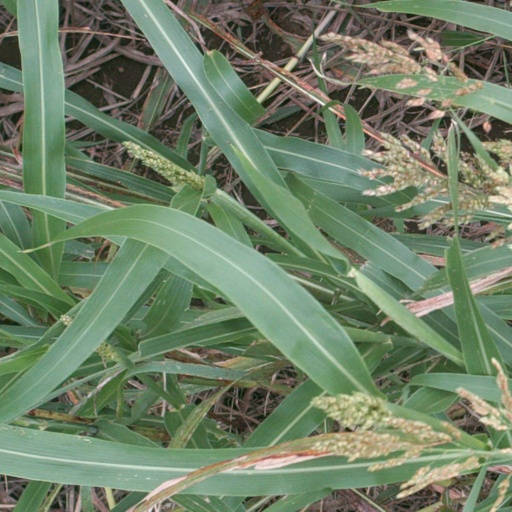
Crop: sorghum